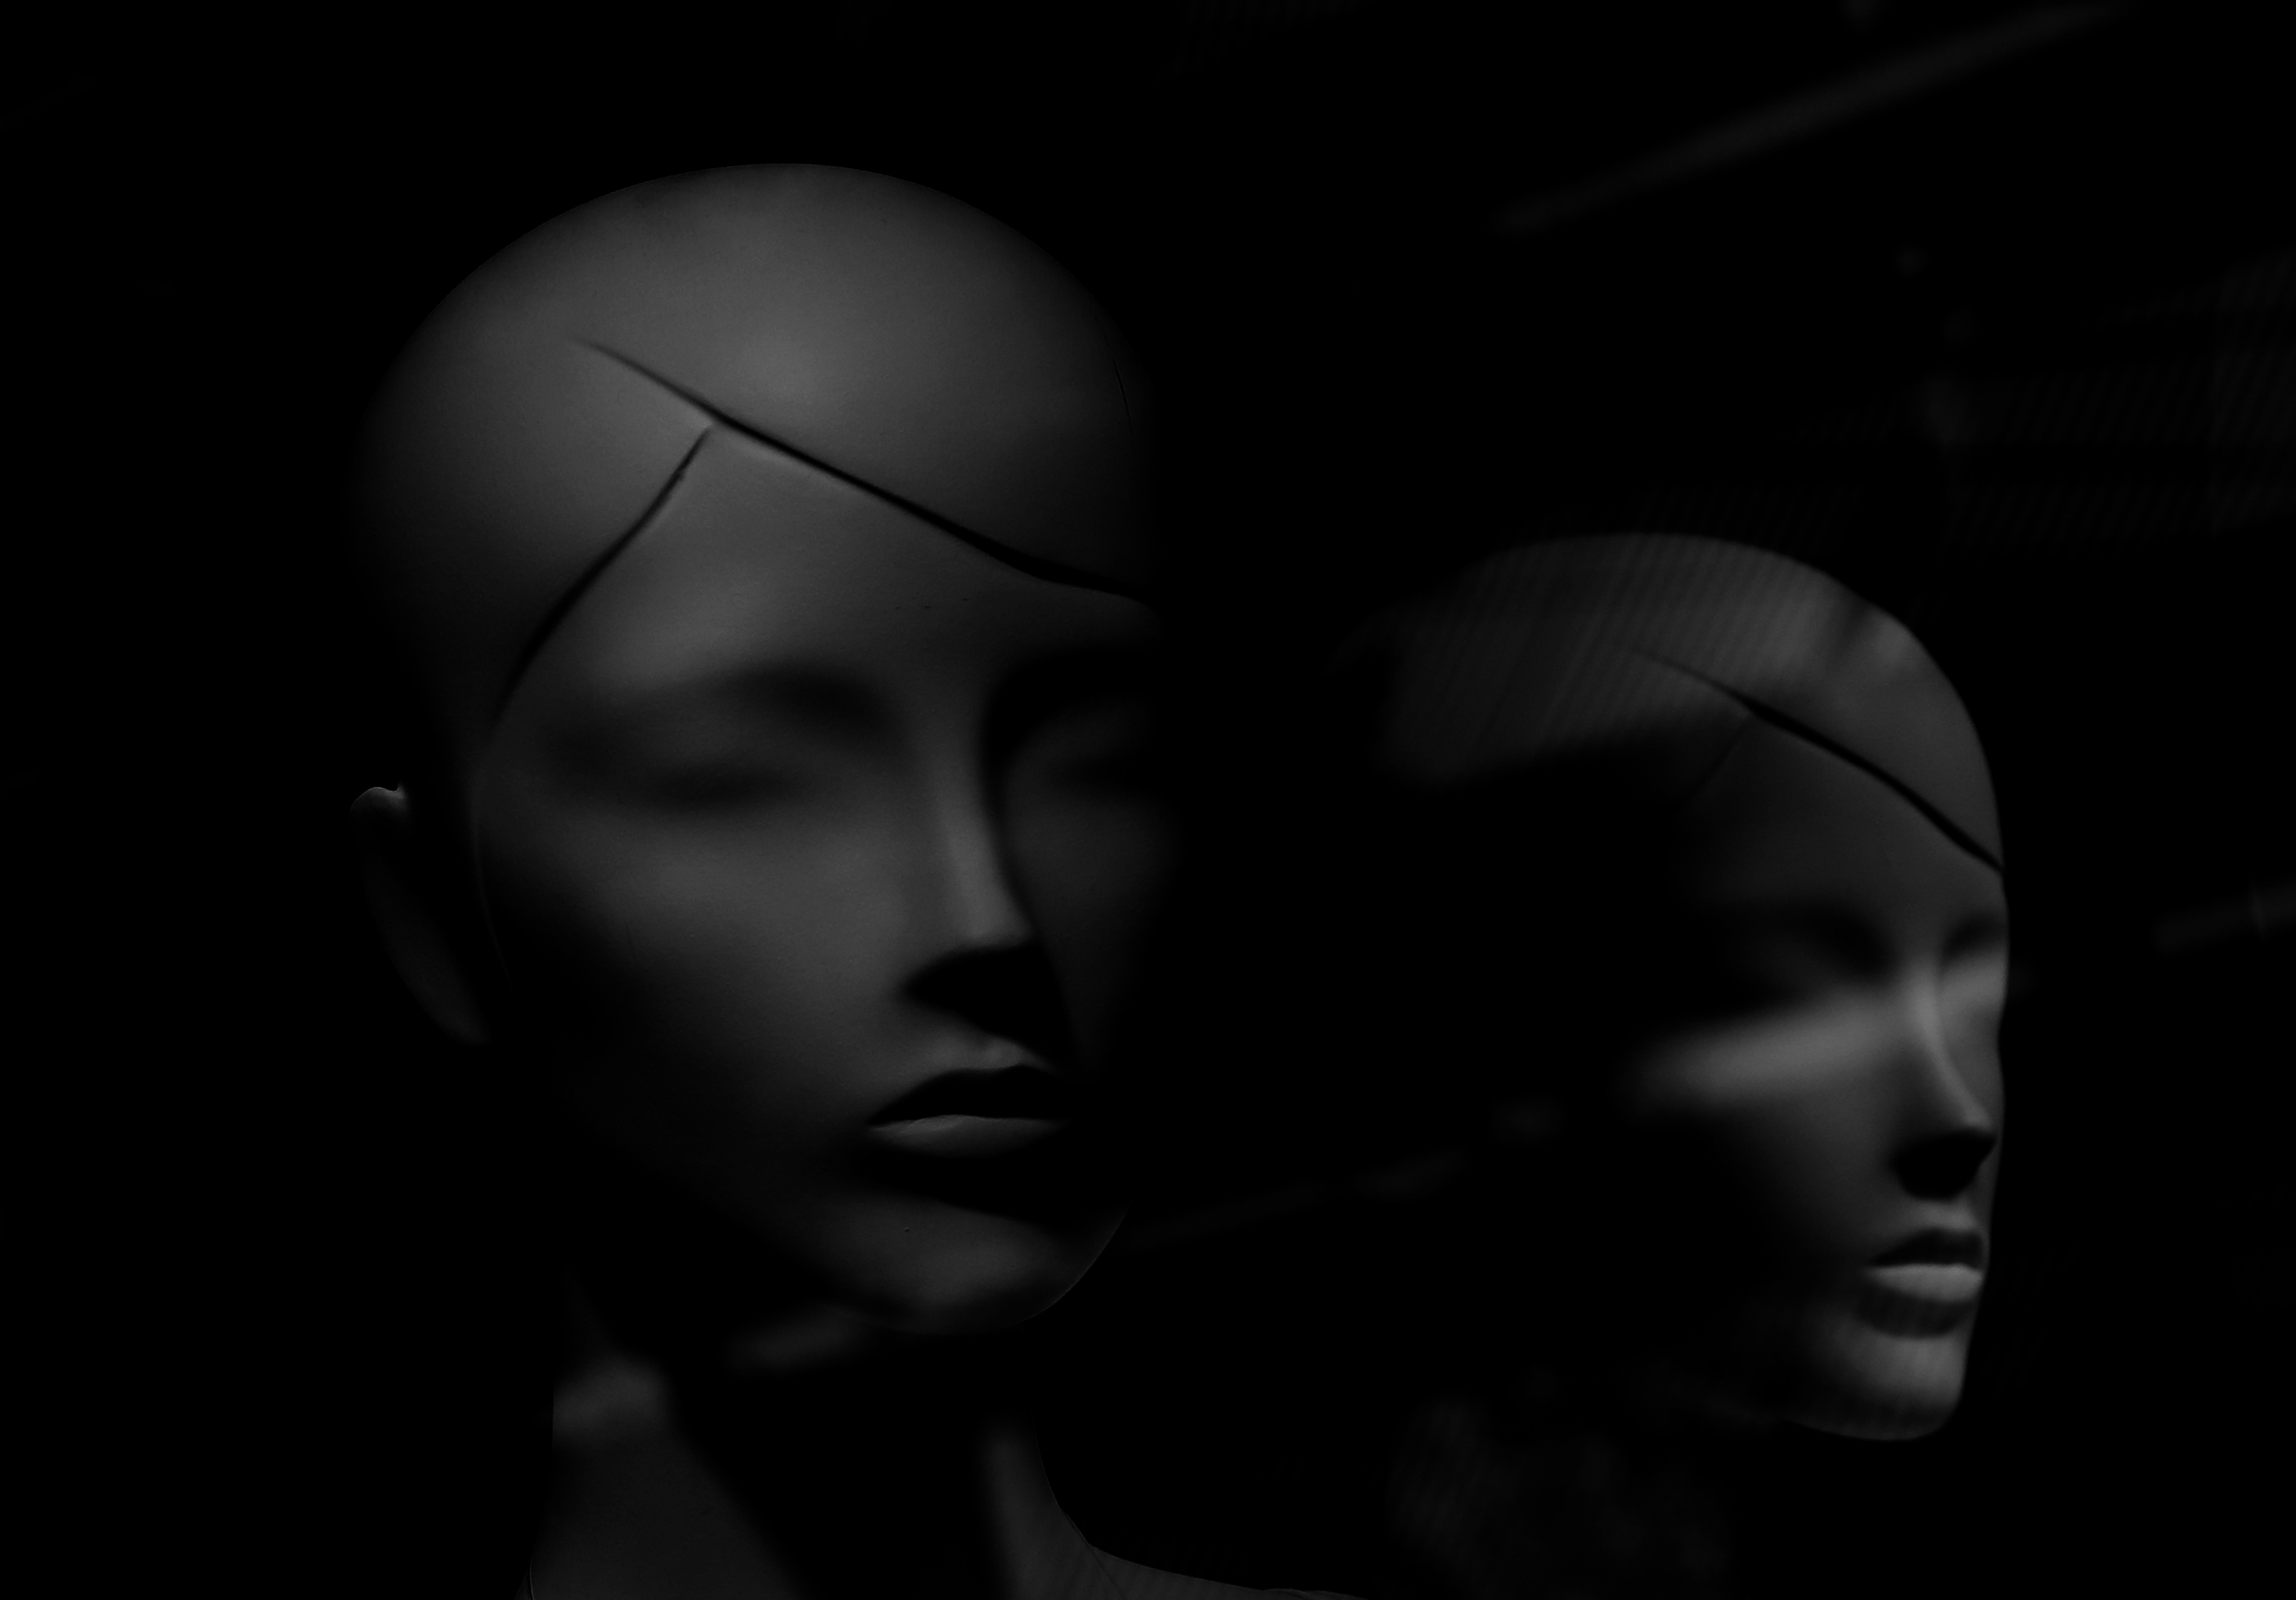
black and white, photography, dark, portrait, shadow, indoor, darkness, black, monochrome, puppet, mannequin, bw, blackandwhite, face, blackwhite, nose, p, head, sw, schwarzweiss, schwarzweis, schatten, puppe, gesicht, portrt, emotion, einfarbig, personen, schwarzerhintergrund, dunkel, interaction, monochrome photography, film noir